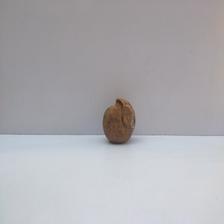
Size: Spoiled